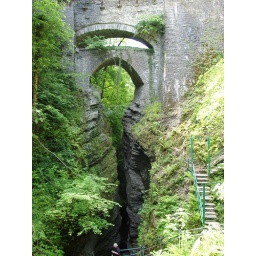
road bridge above older bridge